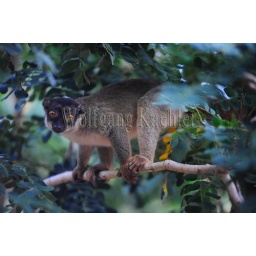
Madagascar, anjajavy, common brown lemur in tree